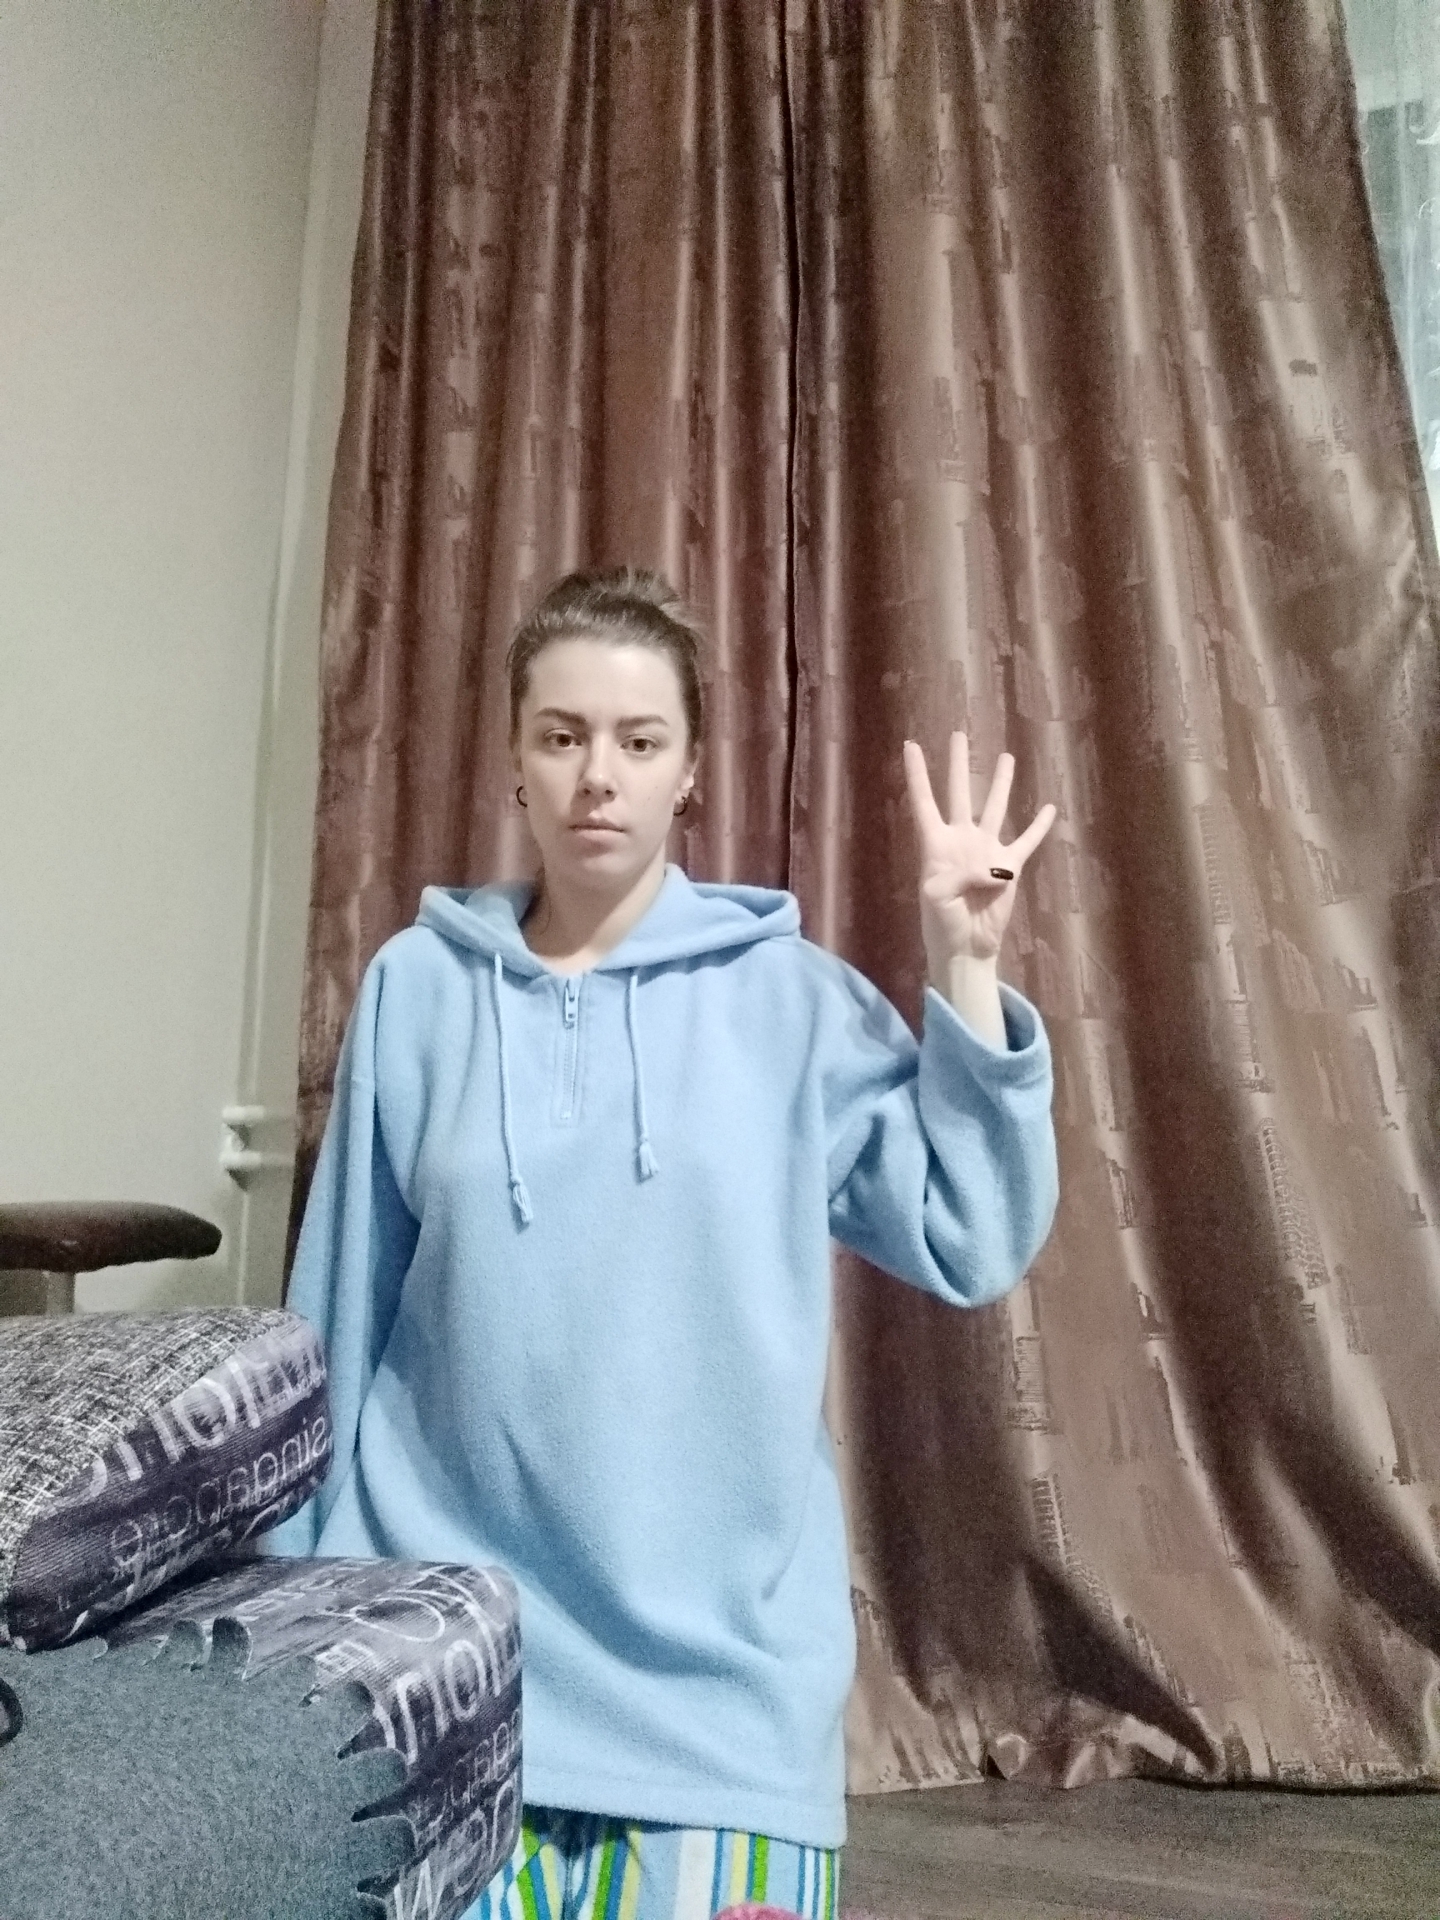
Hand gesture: four